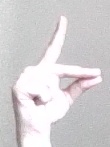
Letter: ta